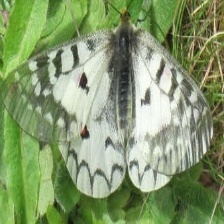
Species: CLODIUS PARNASSIAN